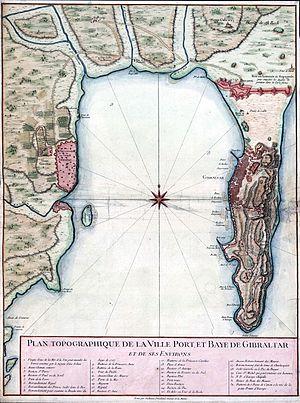
Plan Topographique De La Ville Port, Et Baye De Gibraltar, Et De Ses Environs. Español: Plano de la Bahía de Algeciras datado en 1750. Se observan las ciudades de Algeciras y Gibraltar así como la Línea de Contravalación, fortificación construida en el istmo durante la década de 1730.
L'histoire de la marine française de 1715 à 1789 confirme que la Marine française est désormais une force permanente après le difficile enracinement du XVIIᵉ siècle. Réduite à peu de chose en 1715, la Marine royale se reconstruit lentement dans les années 1720-1740 et se montre même très innovante pour tenter de compenser la supériorité de la Royal Navy issue des dernières guerres louis-quatorziennes. Louis XV, qui reprend la politique de paix avec l’Angleterre héritée de la période de la Régence, n’accorde pas à sa flotte la totalité des crédits que lui demandent régulièrement ses ministres ce qui fait plafonner le nombre de vaisseaux, maintient un déficit en frégates et limite souvent à peu de chose l’entraînement à la mer.
Le grand siège de Gibraltar qui dure pendant toute la guerre d'indépendance américaine, est aujourd'hui à peine mentionné dans les ouvrages historiques spécialisés sur la période. Il mobilisa pourtant des moyens absolument considérables avant de se solder par l'échec de l'opération conjuguée navale et terrestre franco-espagnole visant à reprendre Gibraltar aux Britanniques.